2nd Armored Division (United States)

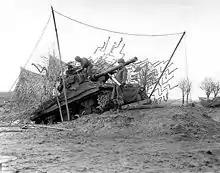
Company C, 702d Tank Destroyer Battalion, 2nd Armored Division, tank destroyer on dug-in ramp has plenty of elevation to hurl shells at long range enemy targets across the Roer River. L-r: Sgt. George E. Schelz, Pvt. Earl F. Van Horne, and Pfc. Samuel R. Marcum. December 16, 1944.

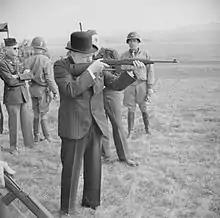
British Prime Minister Winston Churchill fires an American .30 carbine during a visit to the U.S. 2nd Armored Division on Salisbury Plain, March 23, 1944.

The 2nd Armored was organized as a "heavy" armored division meaning it contained two armored regiments; each regiment having two medium tank battalions and one light tank battalion, with each battalion consisting of three companies (18 tank companies total). Along with the 3rd Armored Division, it retained its organization throughout World War II–the 14 other U.S. armored divisions were reorganized as "light" armored divisions, having three tank battalions, each consisting of three medium tank companies and one light tank company (12 tank companies total). Both types had an infantry component of three mechanized battalions, although the heavy divisions maintained an "armored infantry regiment" organization.